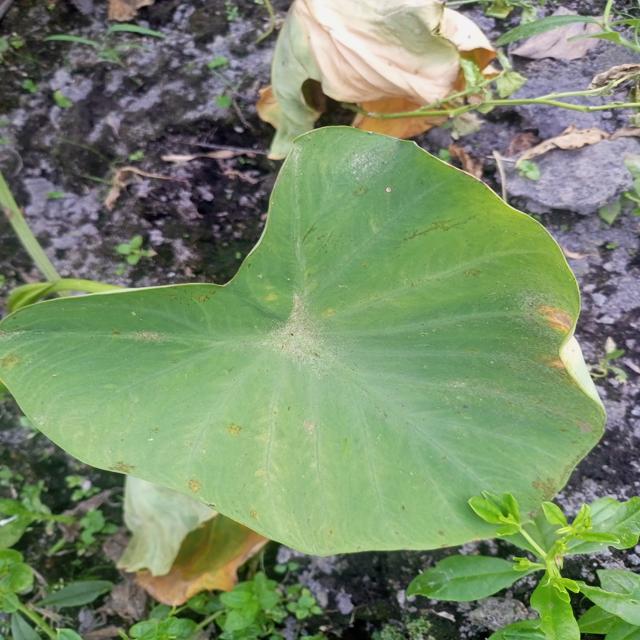
Label: Early_Blight